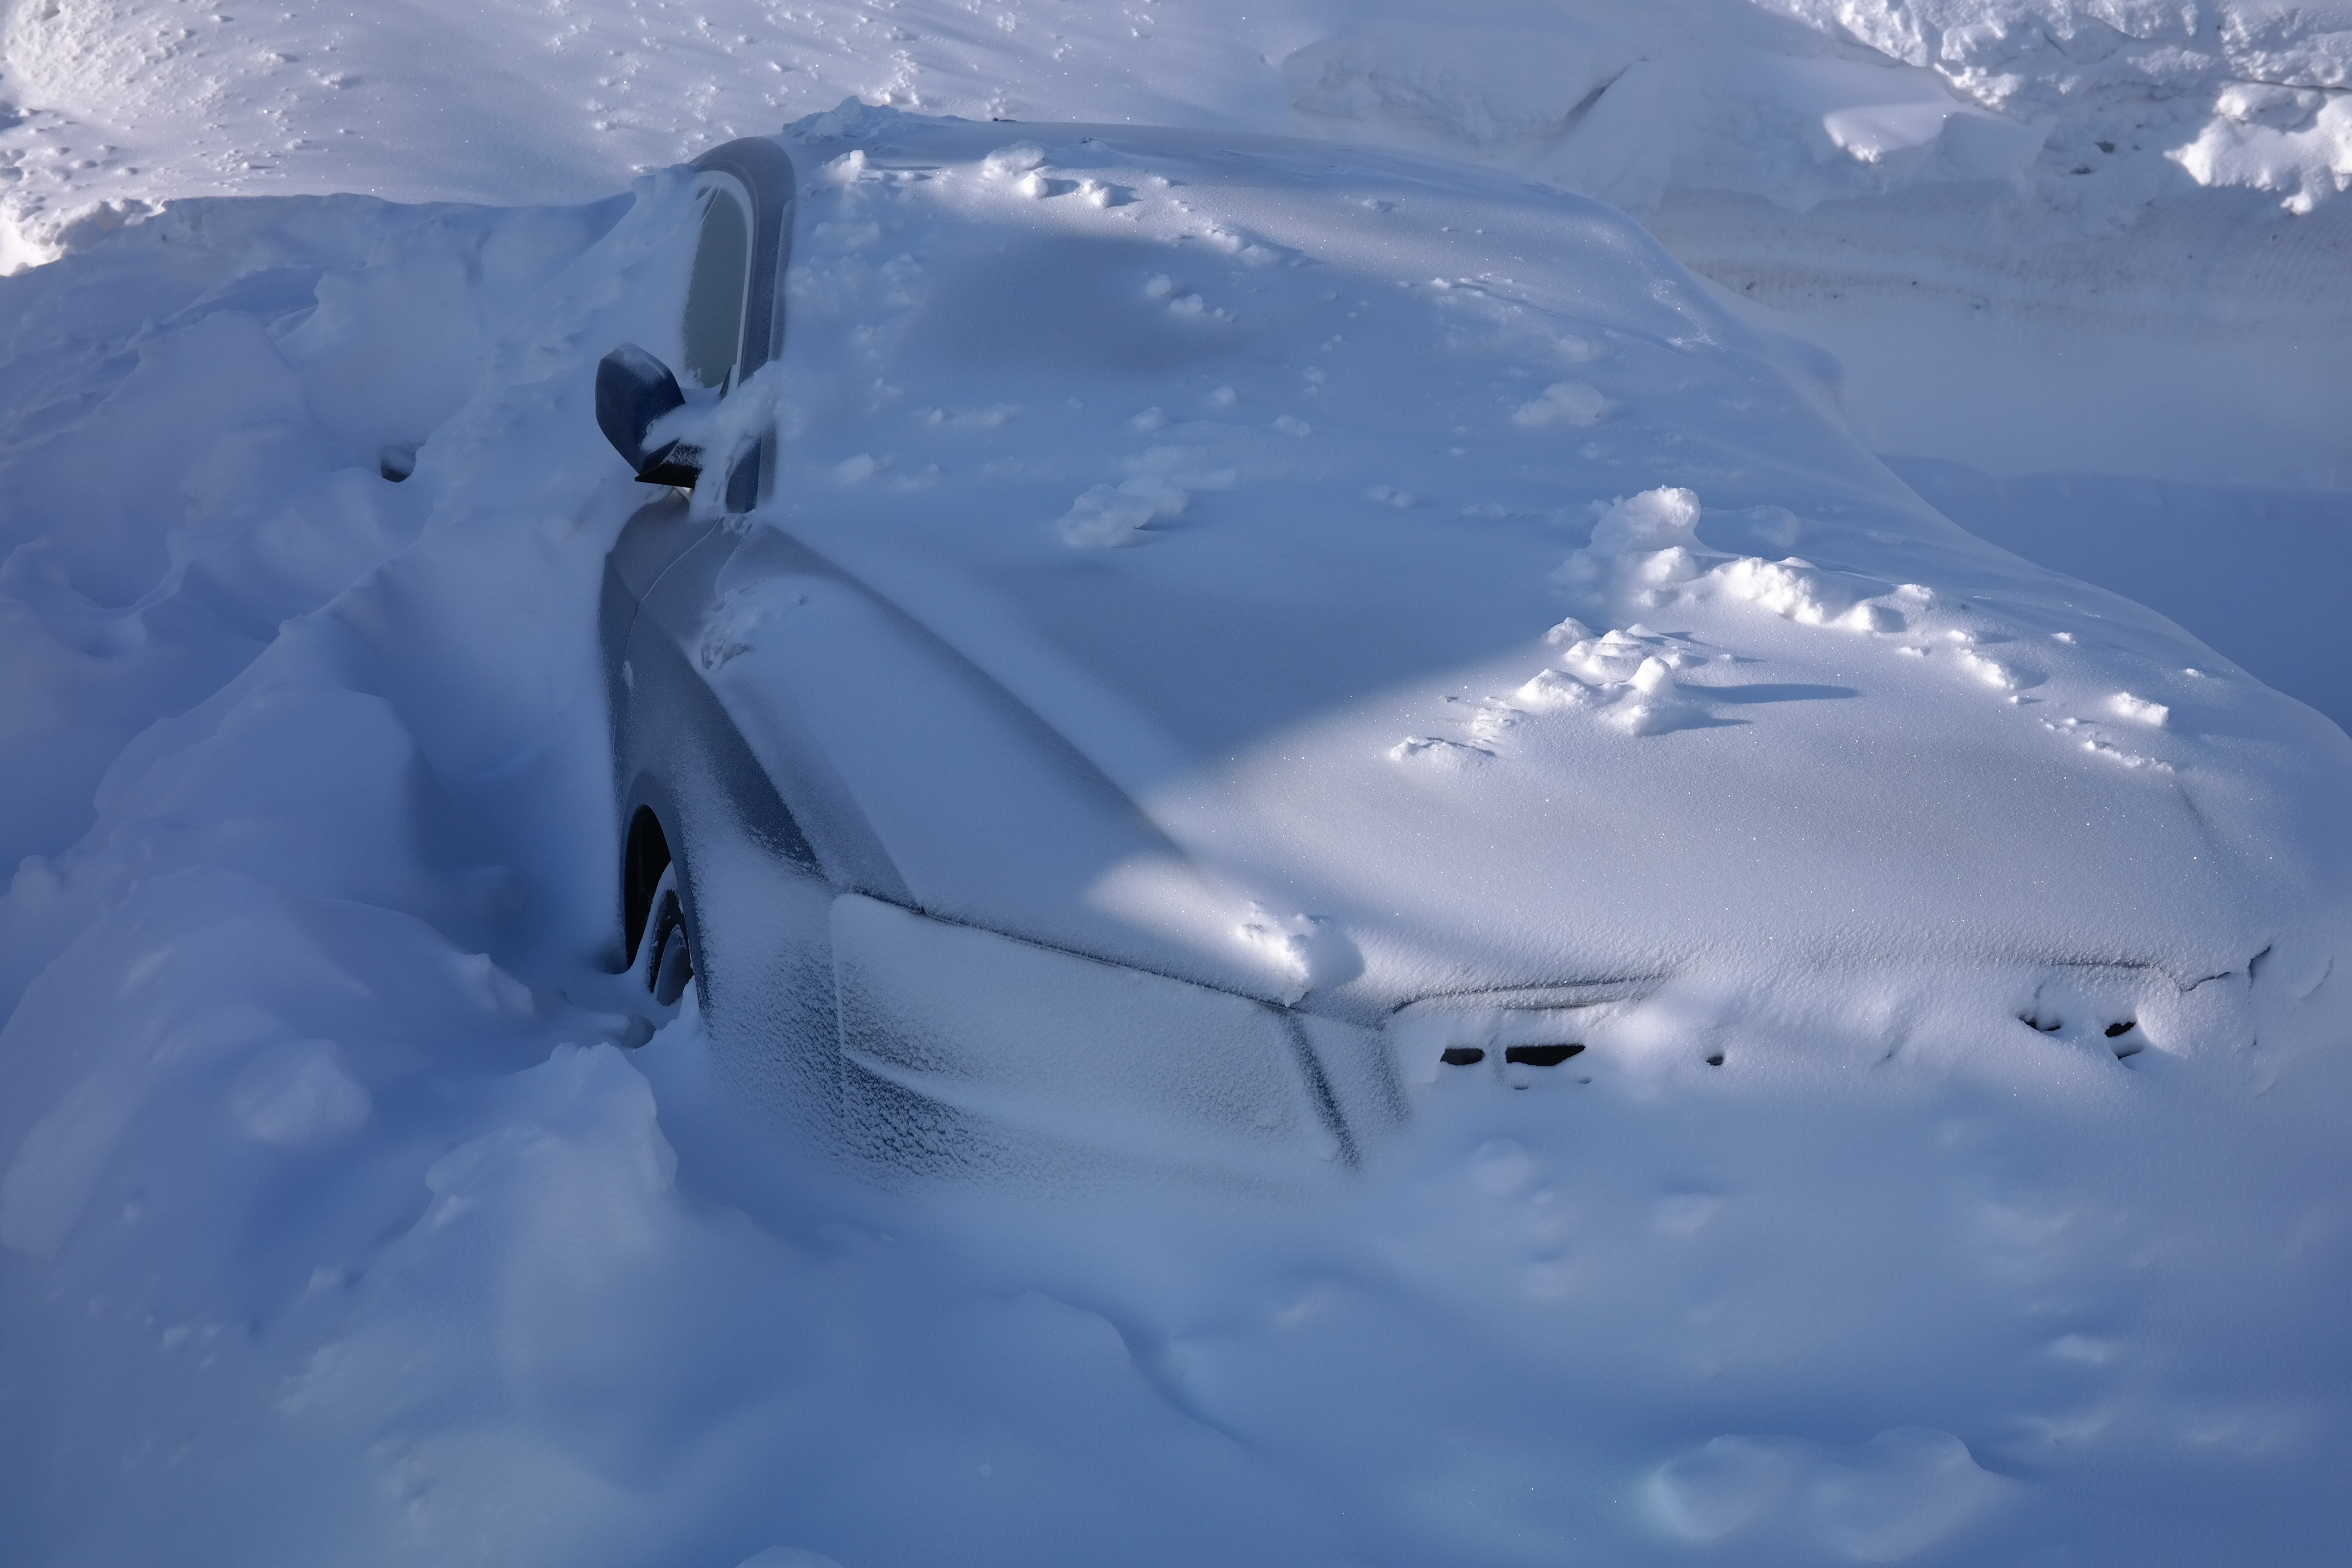
mountain, snow, cold, winter, mountain range, ice, vehicle, weather, snowy, auto, arctic, season, blizzard, frosty, pkw, wintry, winter blast, screenshot, freezing, snowed in, passengers cars, geological phenomenon